WWRM

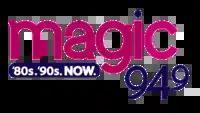
Logo of the radio station between 2012 and 2017

On January 5, 2001, the station had a minor overhaul, becoming "The New Magic 94.9", though keeping the format and WWRM call sign. WWRM evolved to more of a mainstream AC format by 2001, while its new sister station WDUV concentrated on the softer AC hits. In May 2011, after ten years of being called "The New Magic 94.9", the station dropped "The New" in its name, becoming simply "Magic 94.9." On December 26, 2011, WWRM changed its slogan to "80's, 90's, & now."